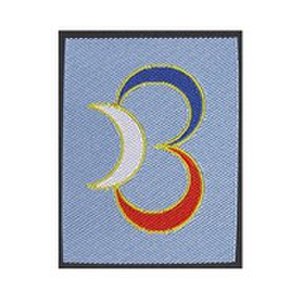
Armée de terre / Overkommandoen for de franske landtropper / 3. Mekaniserede brigade i Clermont-Ferrand
Insigner for 3. Mekaniserede brigade
Armée de terre er navnet på den franske hær og den ene af de fire dele som Frankrigs væbnede styrker består af. De tre andre er luftvåbnet, flåden og Gendarmerie nationale. Hæren ledes af stabschefen, som er ansvarlig overfor stabschefen for de væbnede styrker og forsvarsministeren, for at lede organisationen, for at uddanne og øve personellet, for indsættelsen og taktik og strategi i en krigssituation og for at planlægge for udvidelse og vedligeholdelse af hærens materiel.